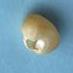
Maize quality: Bad